Cecil Beck

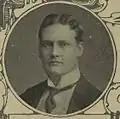
Cecil Beck

In parliament he started off his governmental career in 1912 working as Parliamentary Private Secretary for Percy Illingworth who was the Parliamentary Secretary to the Treasury. In 1912 he became Chairman of the Liberal Insurance Committee. Also in 1912 he was appointed one of the Commissioners on the Royal Commission of Inquiry into methods of appointment in the Civil Service. He was made a Lord of the Treasury in the Liberal government of H.H. Asquith in February 1915, then was appointed Vice-Chamberlain of the Household on the formation of the wartime coalition government in May 1915. He continued in this post until June 1917, when he was appointed one of the Parliamentary Secretaries and Controller of Finance to the Ministry of National Service. He was one of the minority of Liberal MPs who agreed to continue serving in the Coalition Government when David Lloyd George took over as prime minister. When the 1918 General Election came along, as an office holder in the Coalition Government, Beck received the endorsement of Lloyd George and had no Unionist opponent, making his re-election easy;